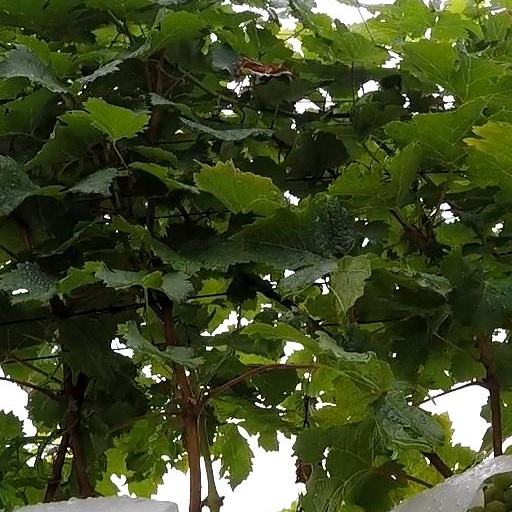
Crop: grape